Felipe Mendez

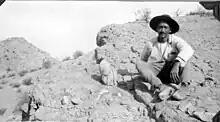
Felipe Mendez at Armadillo prospect. Puerta Corral Quemado. 1926.

Felipe Mendez (born "circa" 1897 in San Juan, Argentina) was an Argentine man who participated as a paleontological collector at the "2nd Captain Marshall Field Paleontological Expedition" in 1926.